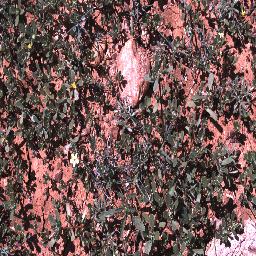
Label: negative